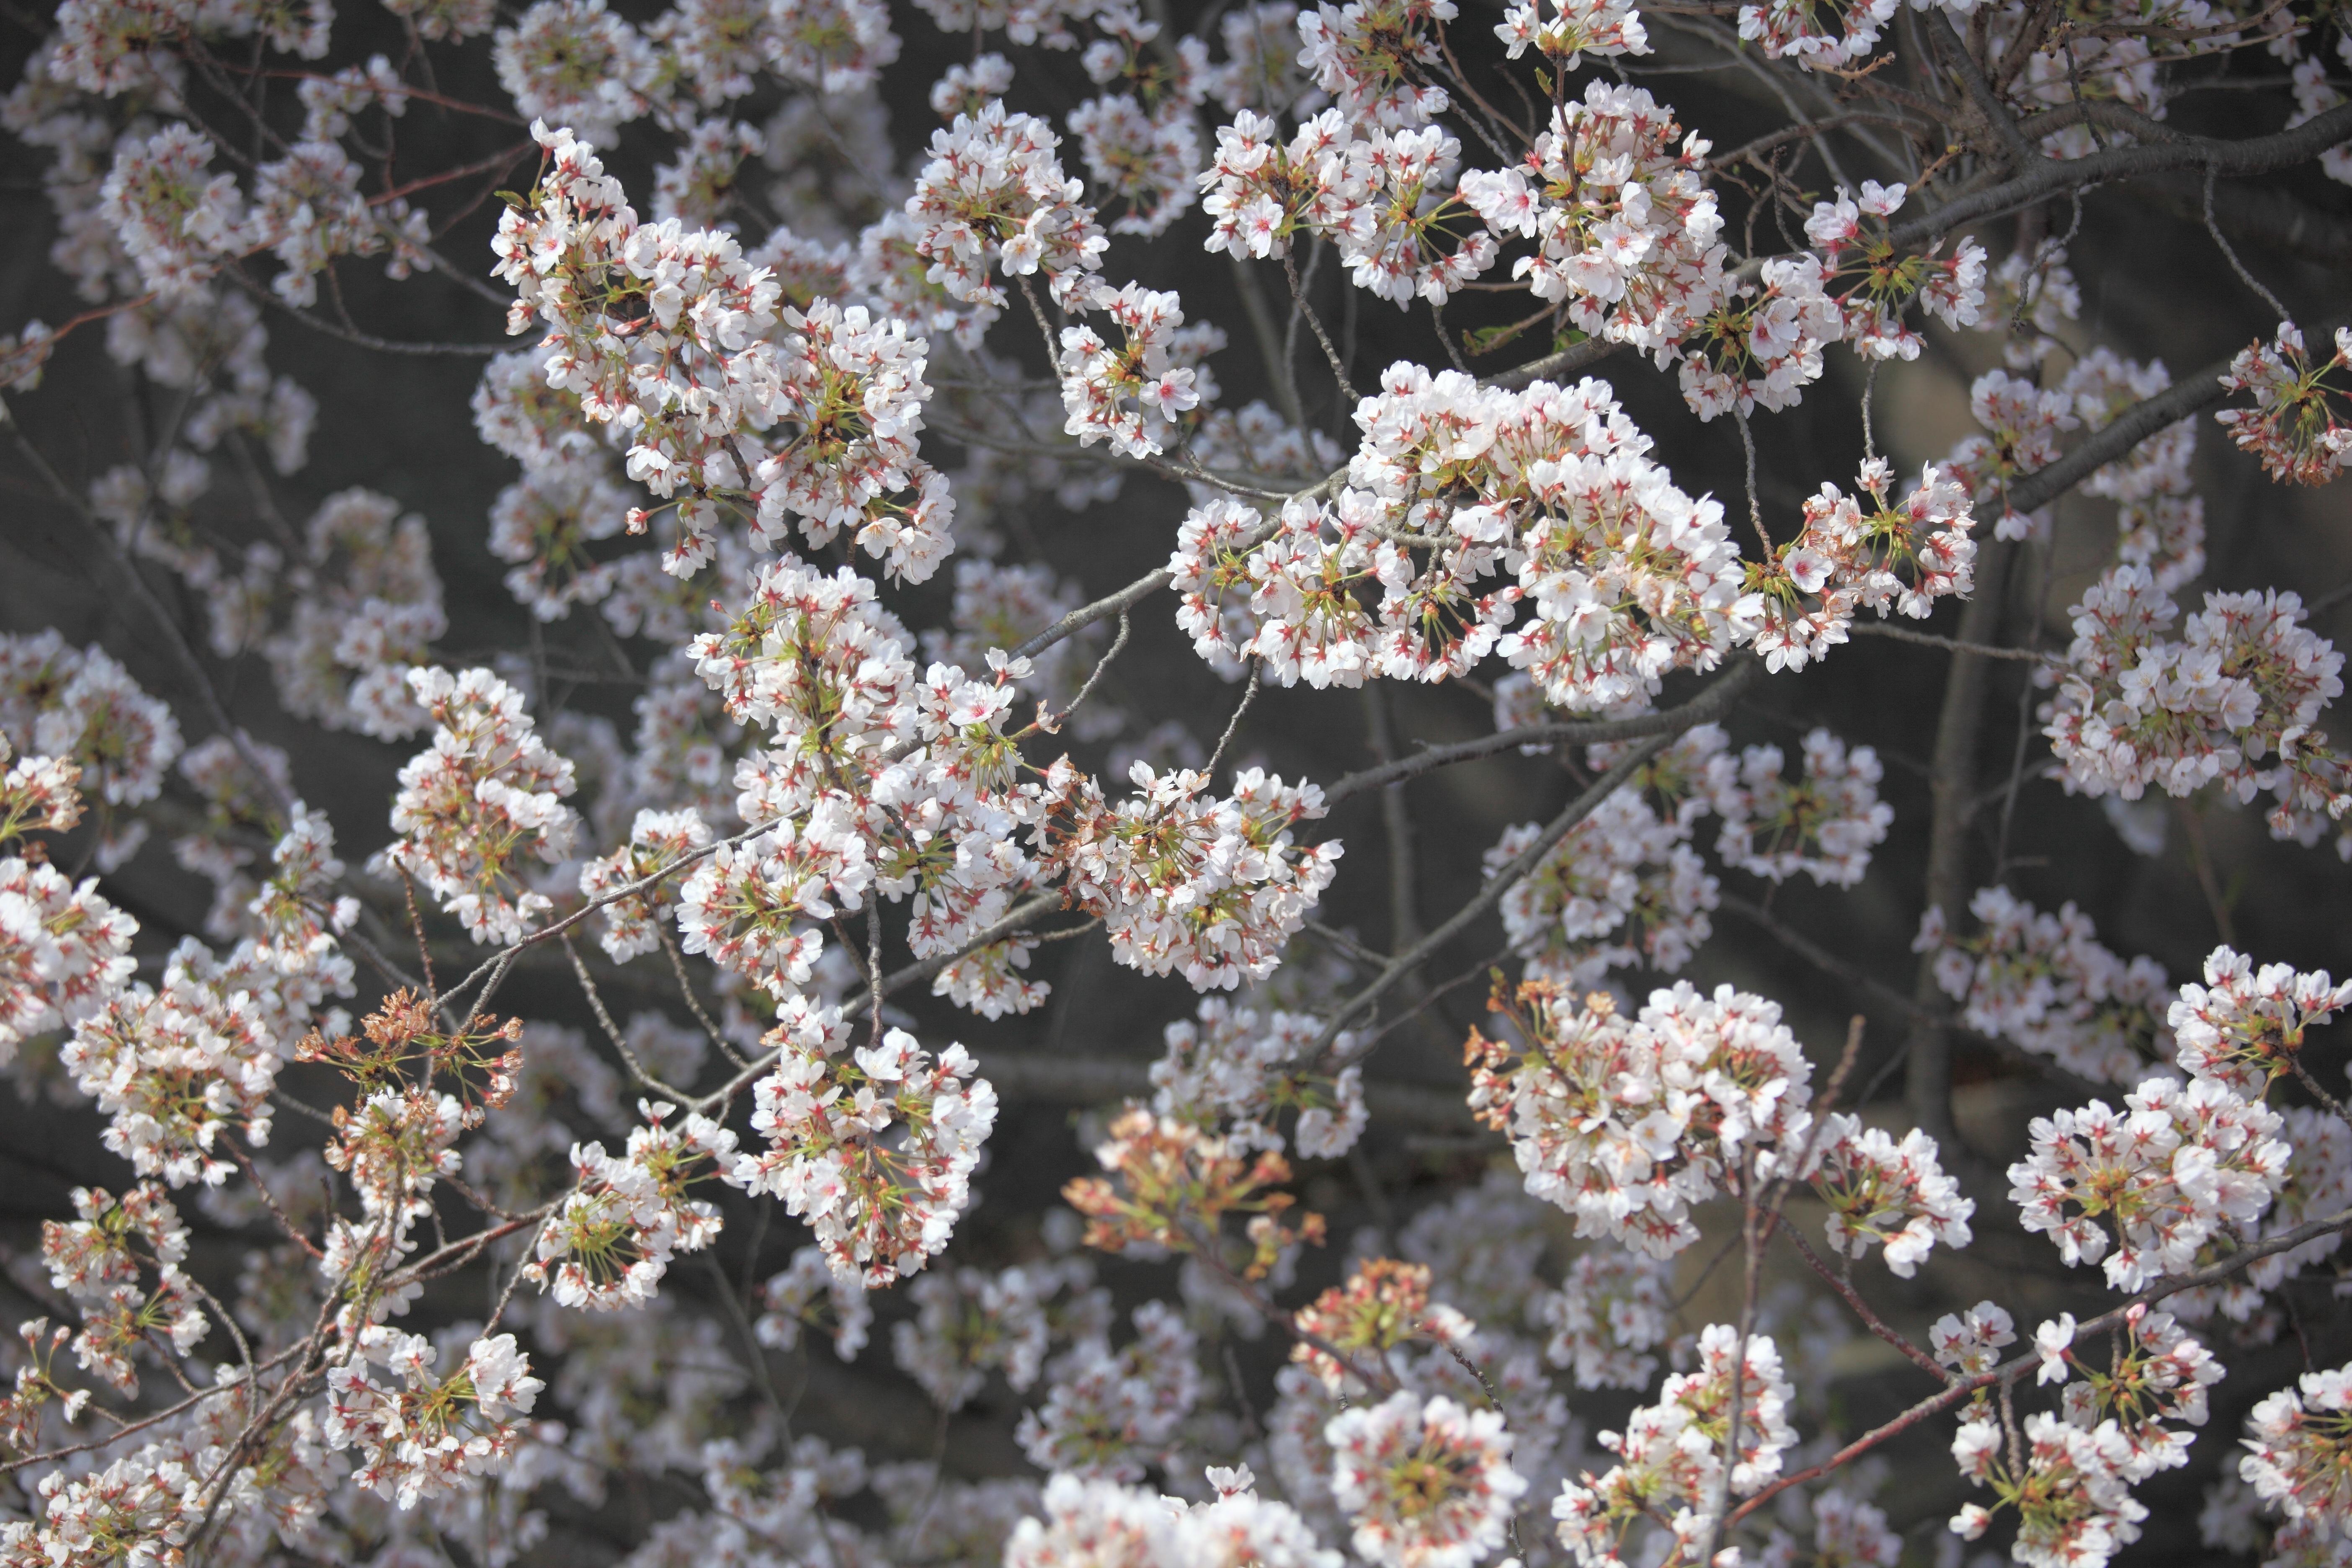
branch, blossom, plant, flower, spring, high, herb, produce, park, botany, flora, cherry blossom, wildflower, shrub, 5d, sakura, hires, markii, cherry, hi, res, resolution, chiba, kisarazu, ohdayamakouen, yarrow, macro photography, flowering plant, land plant